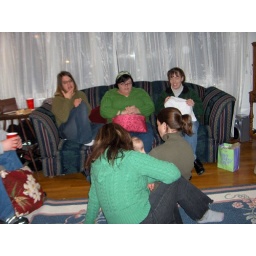
girls in green